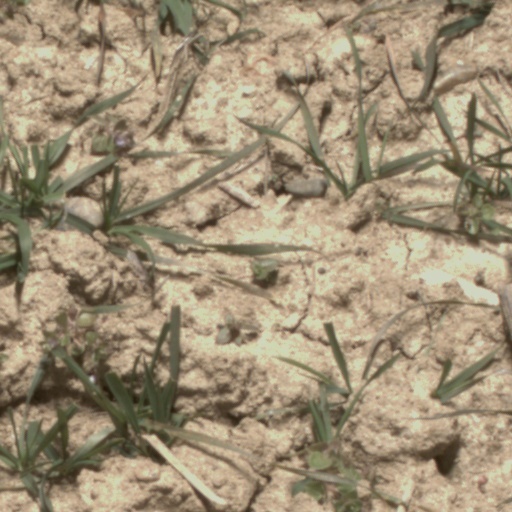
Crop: wheat